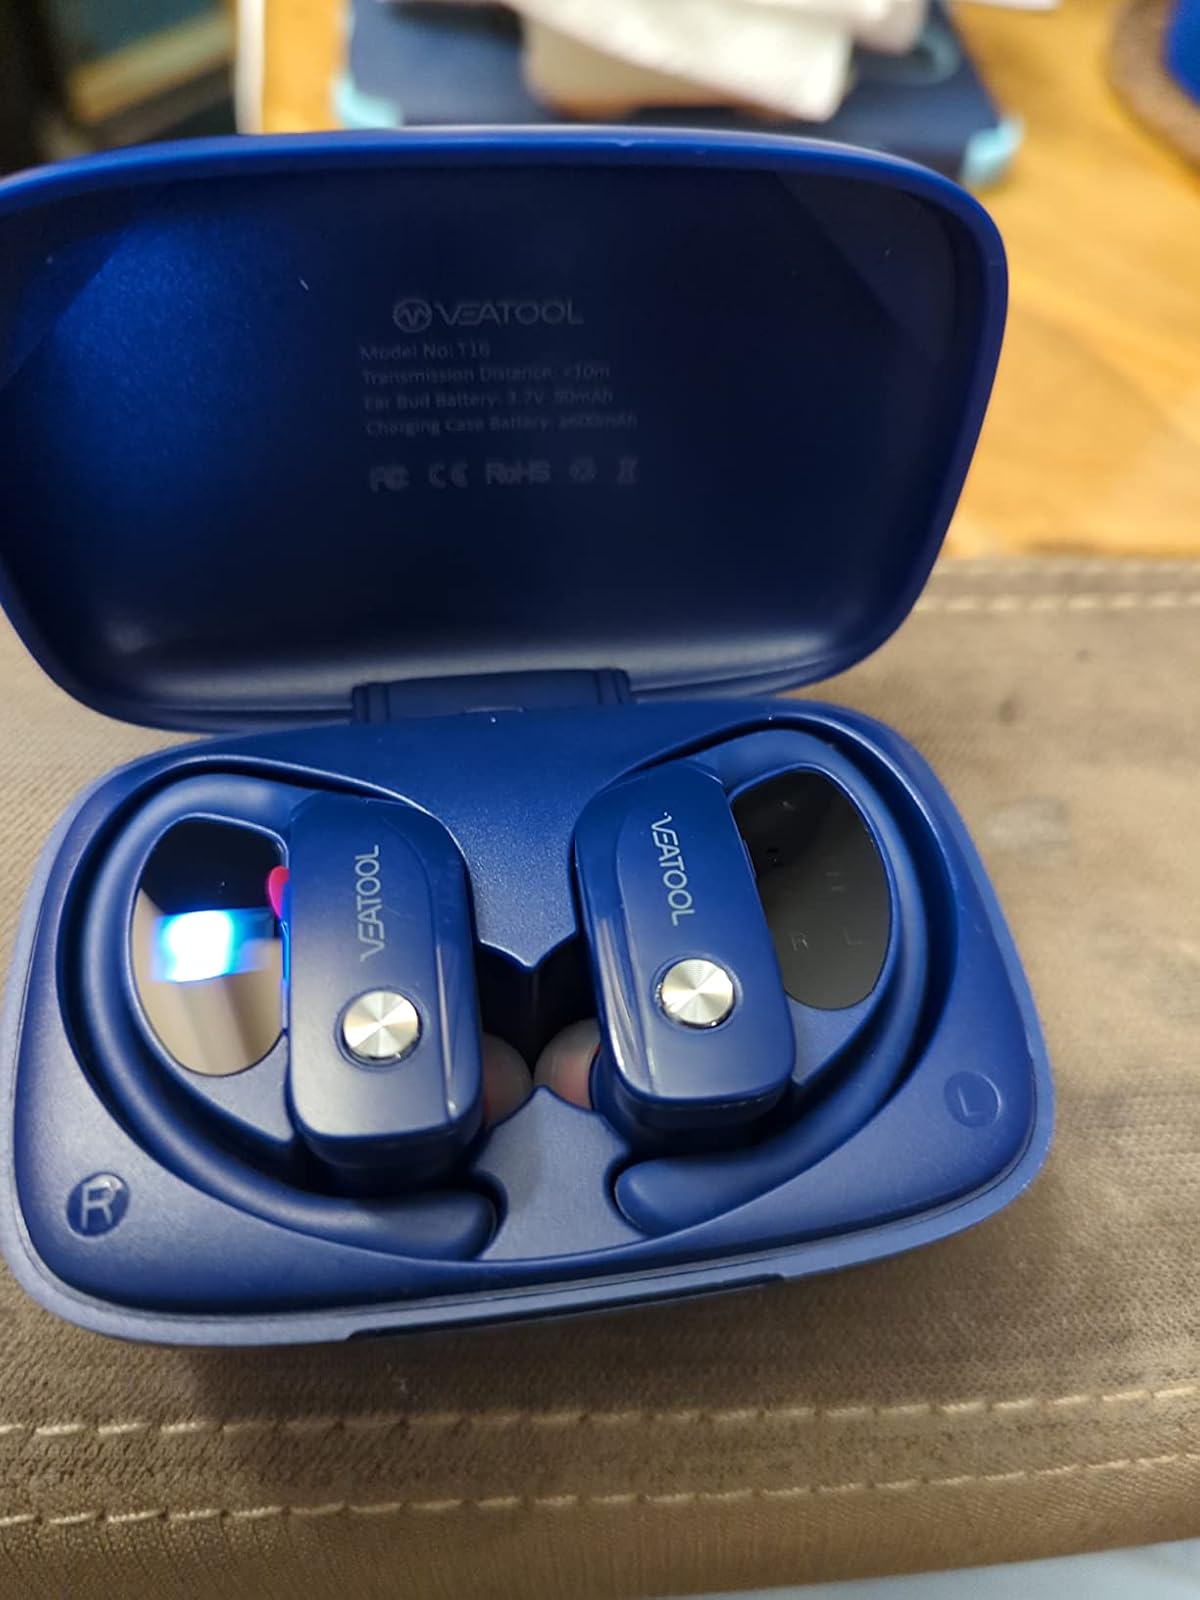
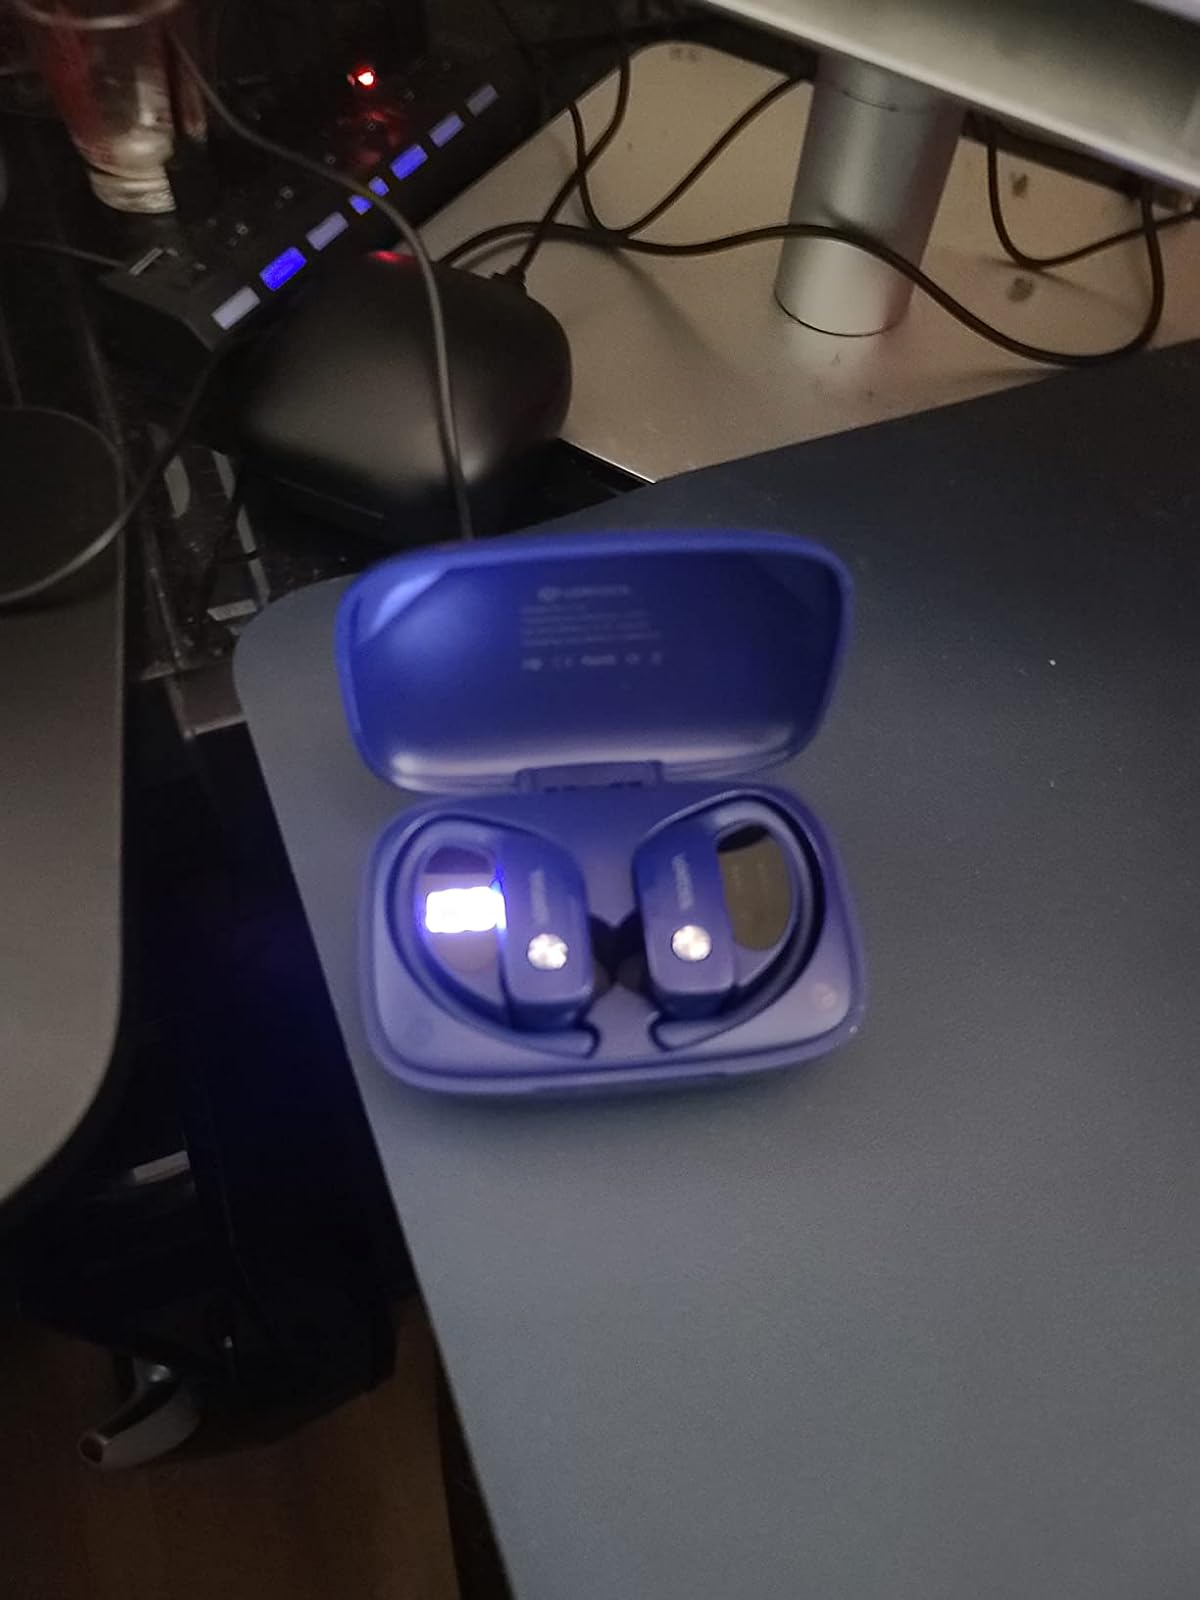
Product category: earbuds
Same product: yes